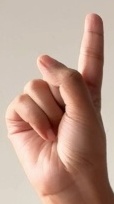
ASL sign: 1